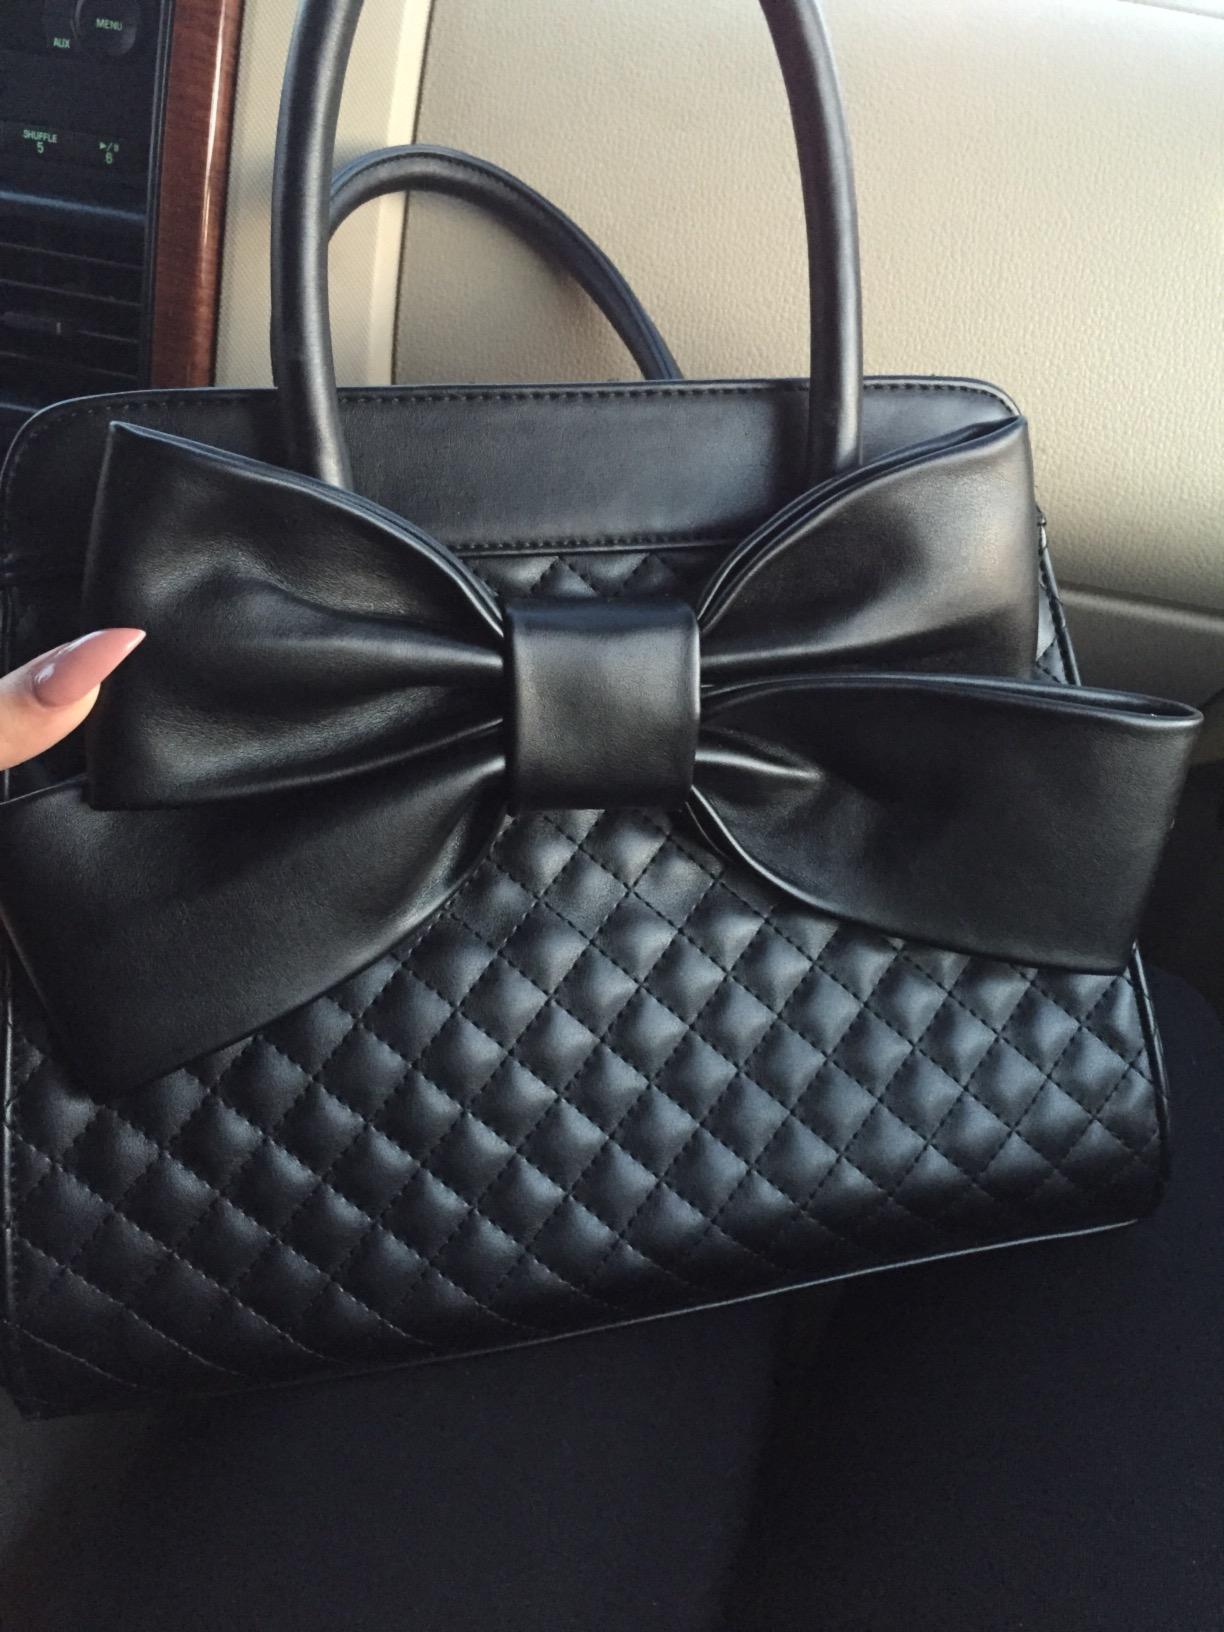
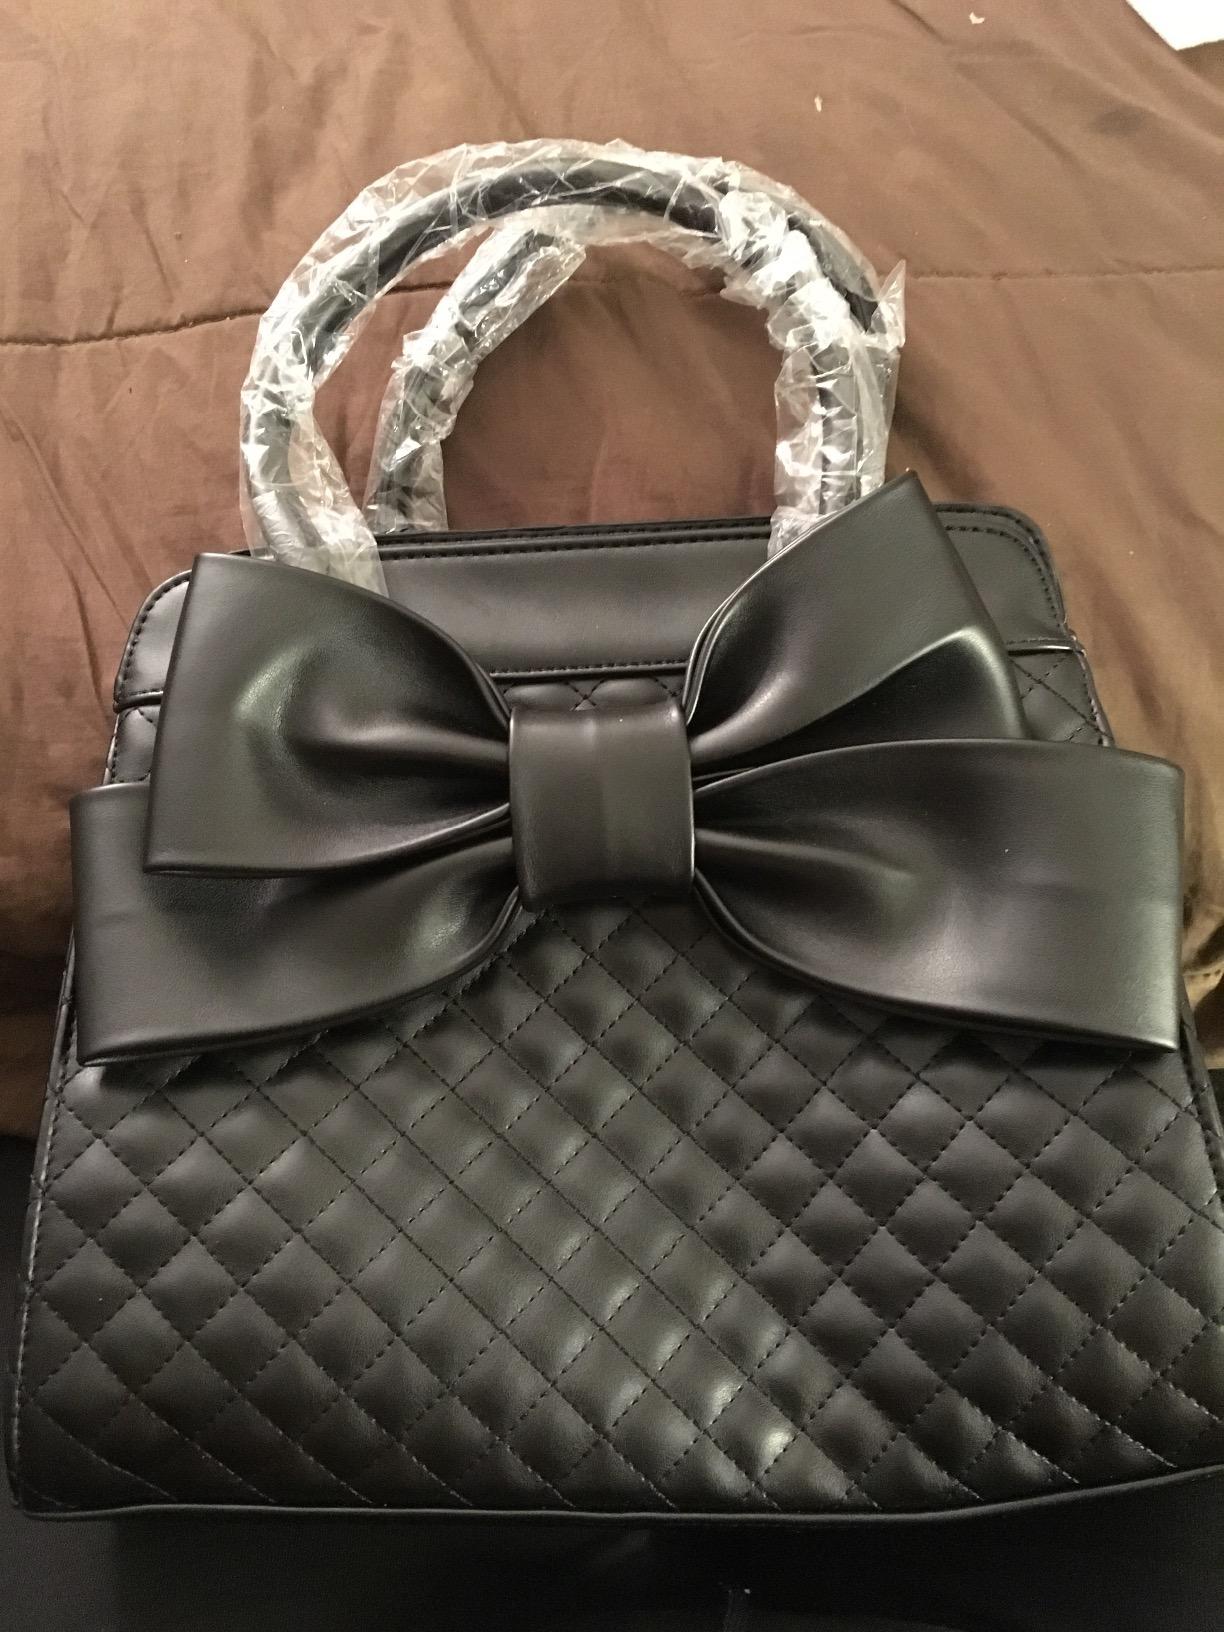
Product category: accessories_handbag
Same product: yes